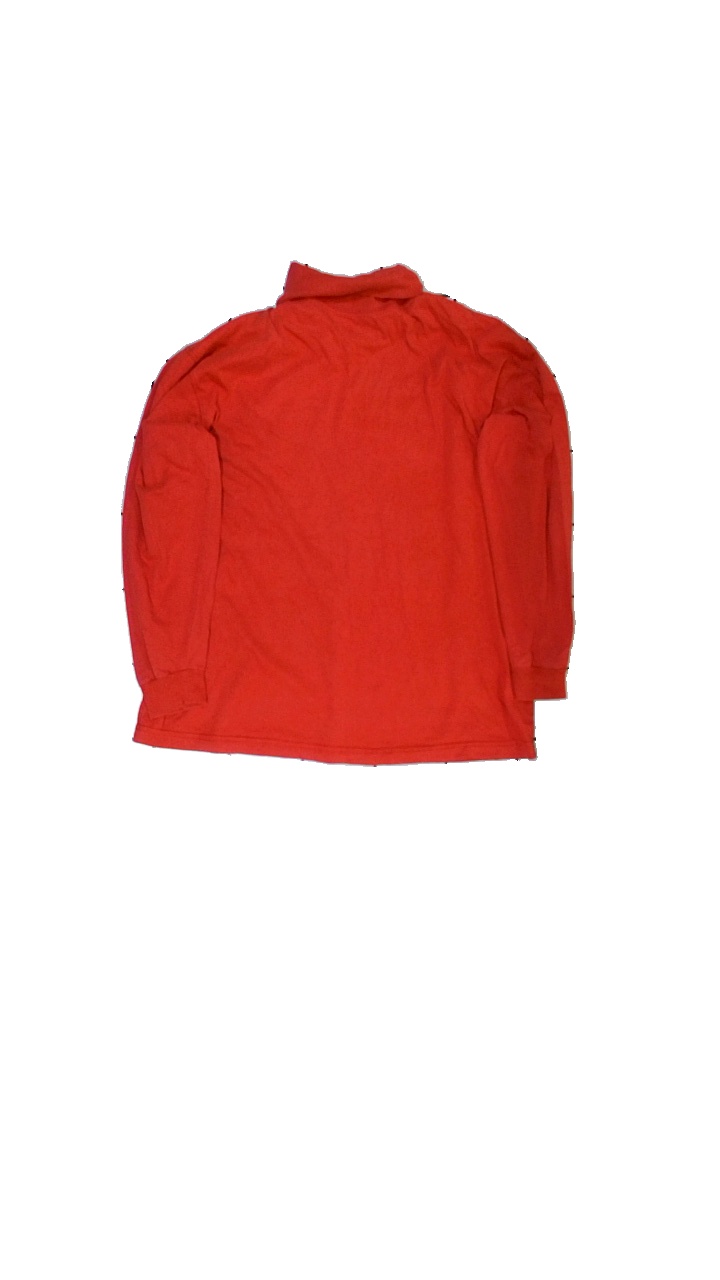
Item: Top (Ladies)
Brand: Missing
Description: långärmad turtle neck tröja
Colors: Red
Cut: Turtle neck
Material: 100% bomull
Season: All
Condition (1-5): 4
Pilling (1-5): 3
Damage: urtvättat
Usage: Export
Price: <50